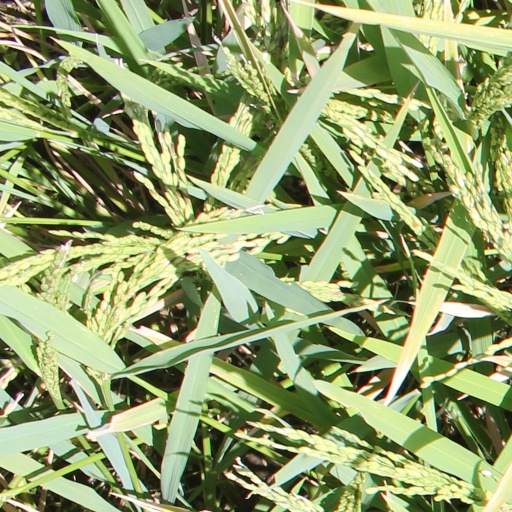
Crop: rice